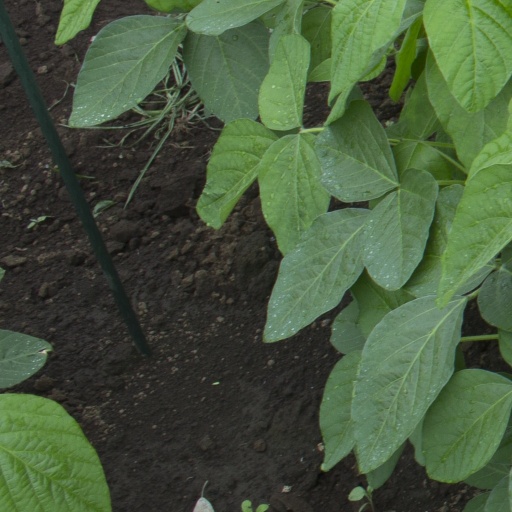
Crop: soybean